History of Walmart

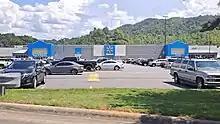
Walmart Store 515 in Murphy, NC, the first Walmart in North Carolina, opening on August 16, 1983. This store has a new exterior design that was introduced in 2021. Taken August 27, 2023.

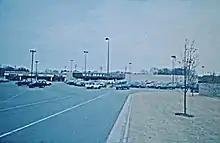
A Wal-Mart store in the 1980s.

In 1981, Walmart expanded into the southeastern US market, opening stores in Alabama, Georgia and South Carolina, and acquiring 92 Kuhn's Big K stores. They expanded into Florida and Nebraska in 1982.